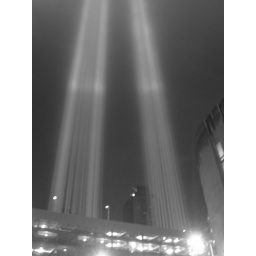
World Trade Center Site 9/11 Tribute in Light black and white photo